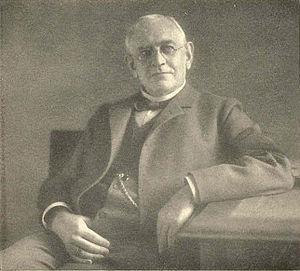
Friedrich Paulsen, né le 16 juillet 1846 à Langenhorn près de Niebüll et mort le 14 août 1908 à Berlin-Steglitz, est un pédagogue et philosophe allemand.